Elegiac Stanzas

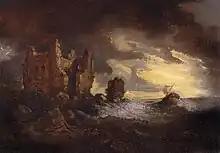
The painting by Sir George Beaumont which inspired the poem.

"Elegiac Stanzas" is a poem by William Wordsworth, originally published in "Poems, in Two Volumes" (1807). Its full title is "Elegiac Stanzas, Suggested by a Picture of Peele Castle in a Storm, Painted by Sir George Beaumont."